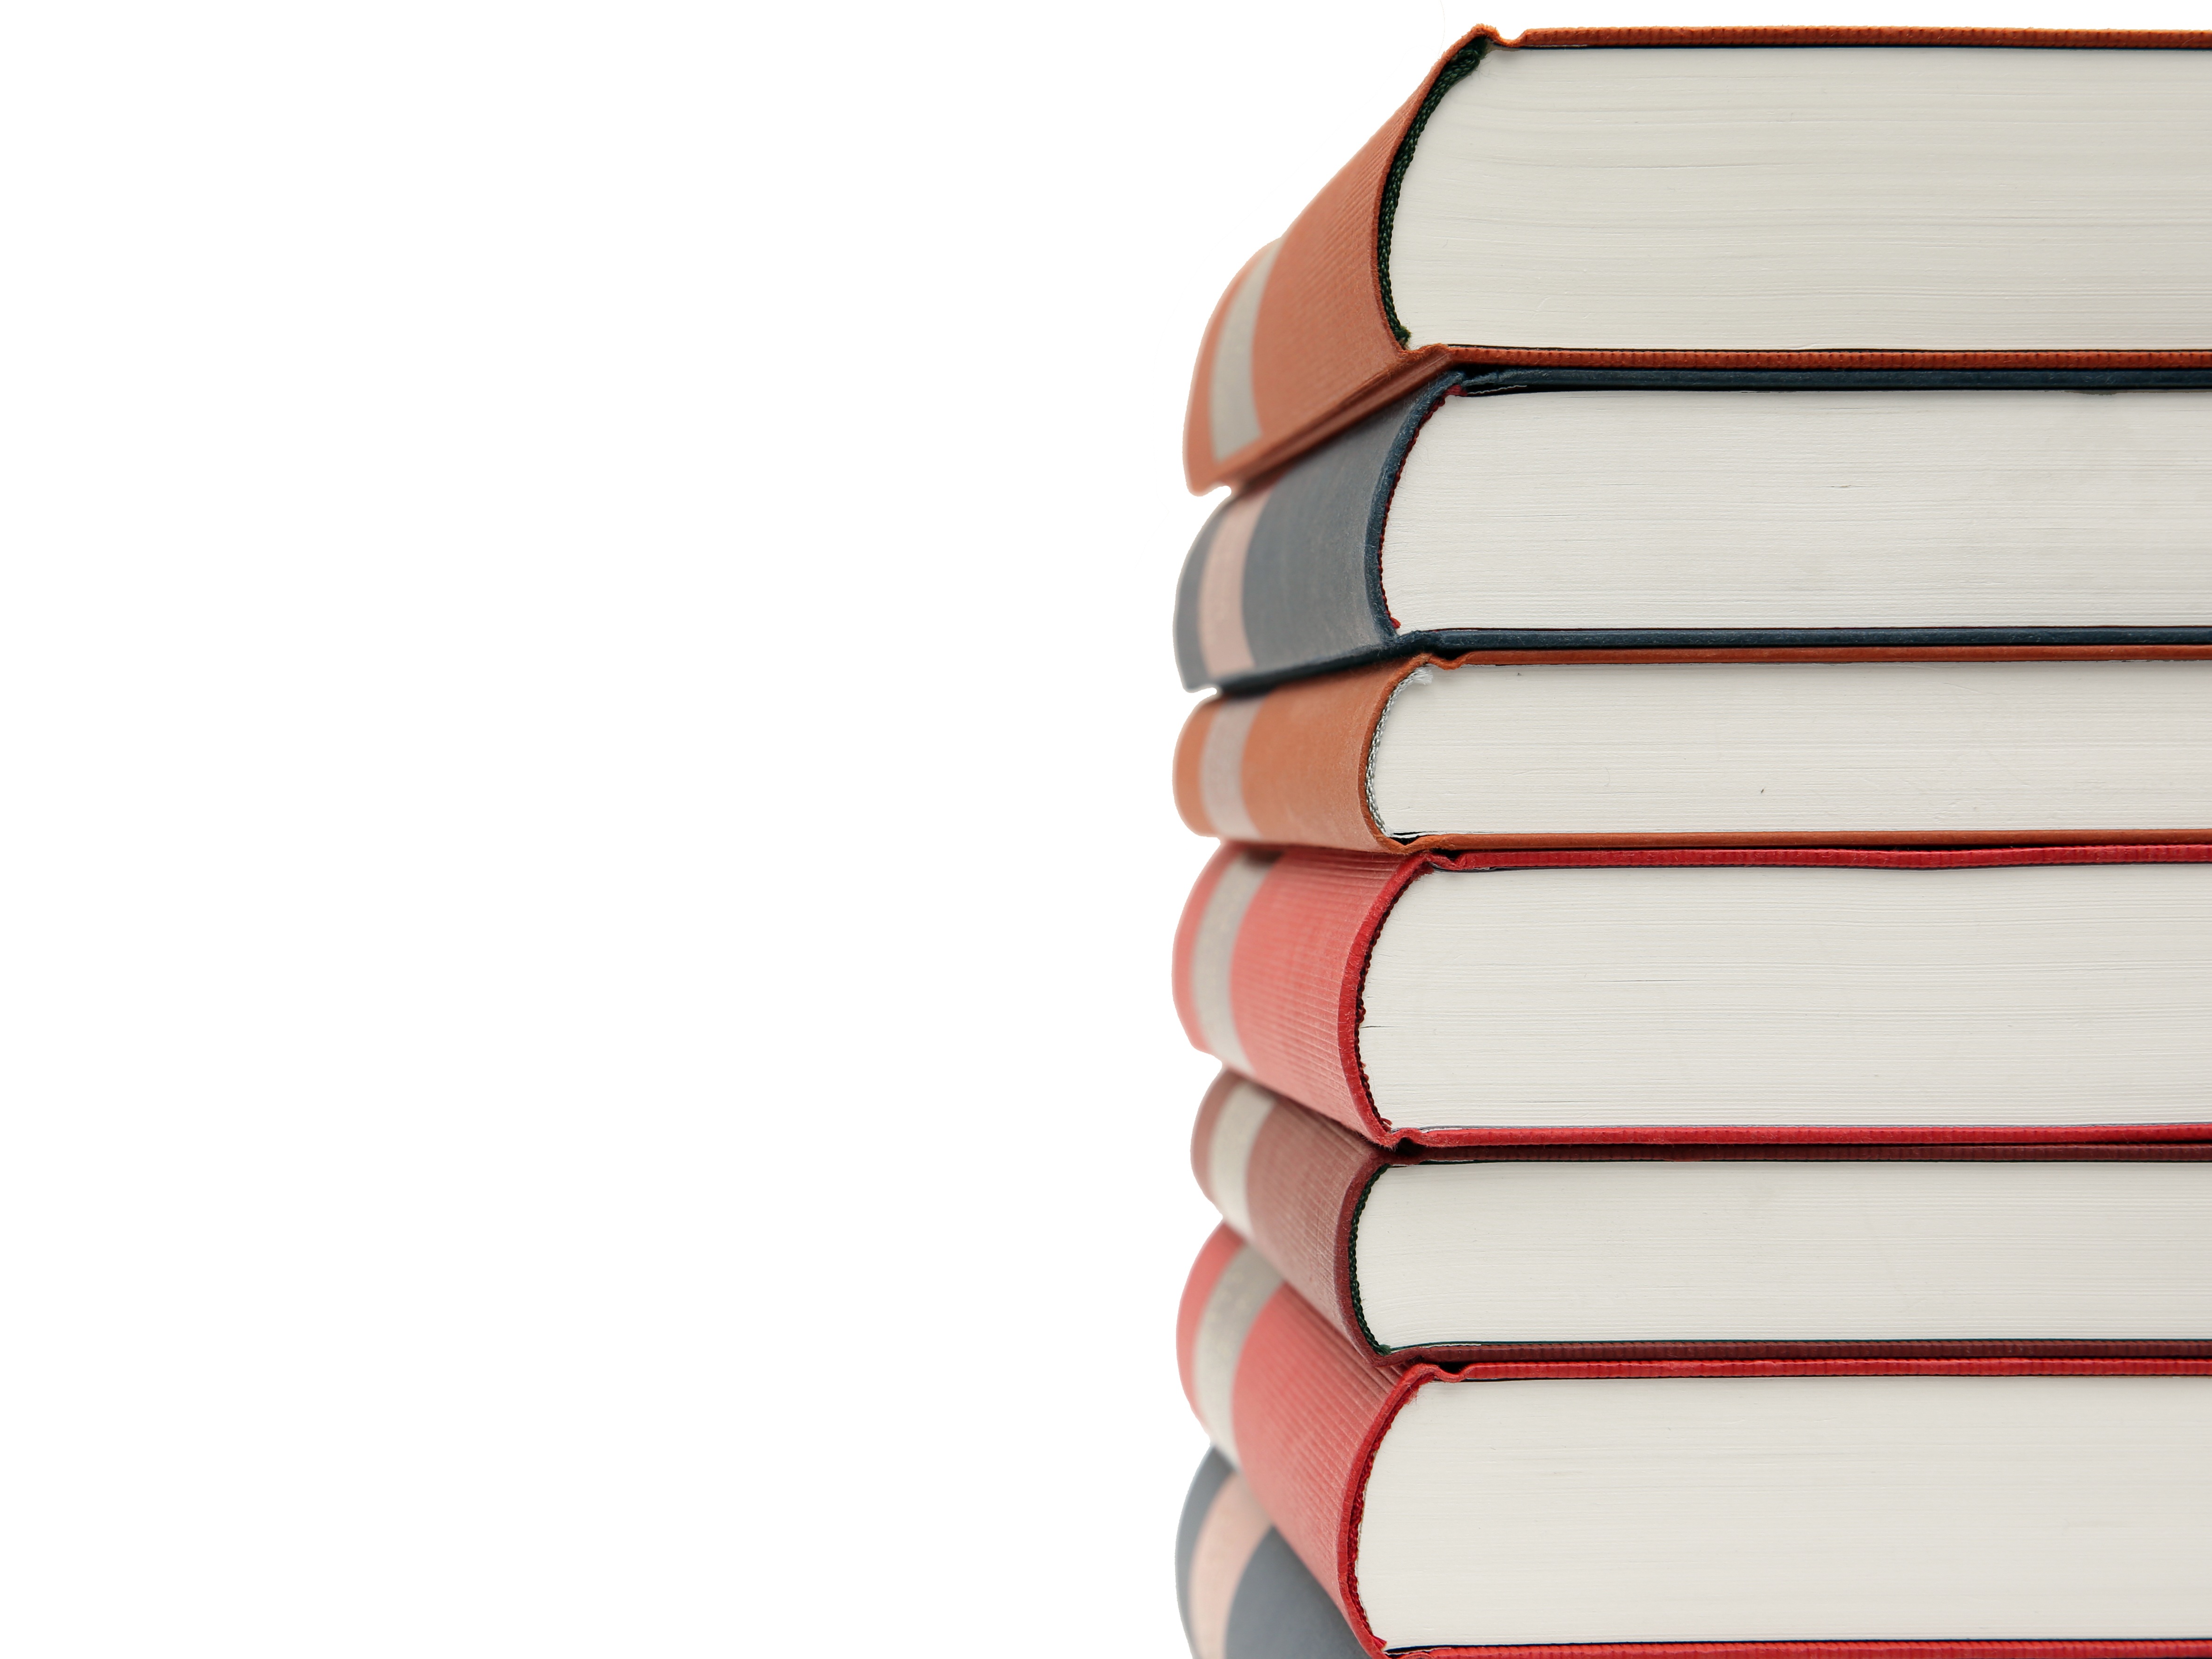
hand, read, reading, pattern, line, furniture, paper, arm, page, education, research, textbook, literature, study, library, books, text, stacked, school, learn, closed, know, book stack